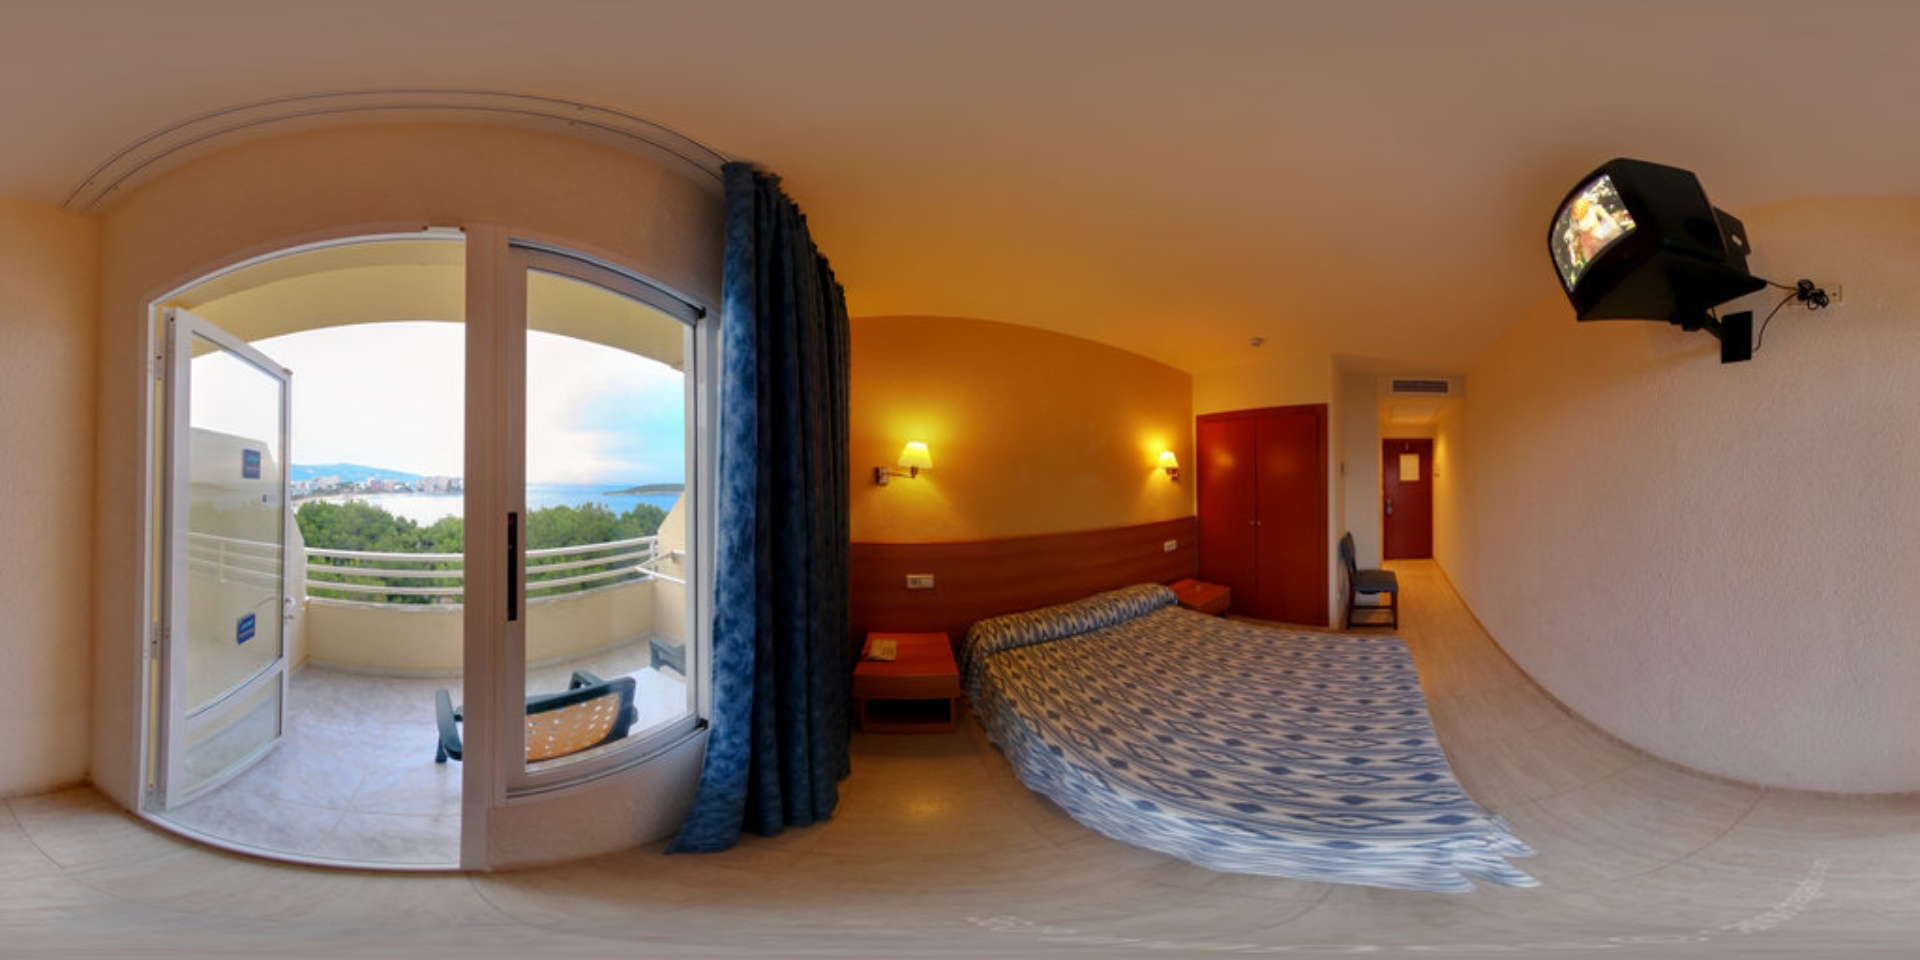
Referred object: the chair next to the wardrobe

Referred object: the blue patterned bedspread

Referred object: turn right, the wall-mounted TV above the chair that is by the door